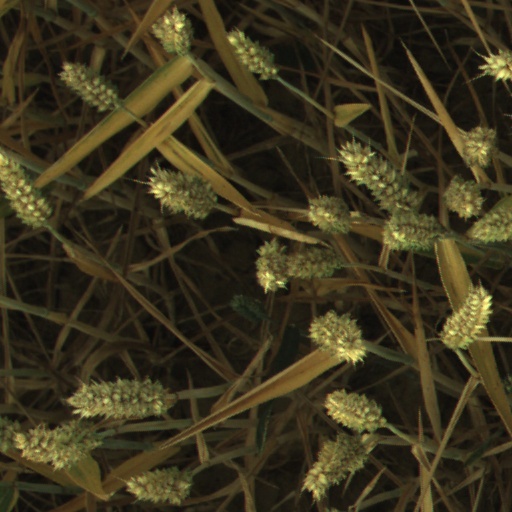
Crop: wheat